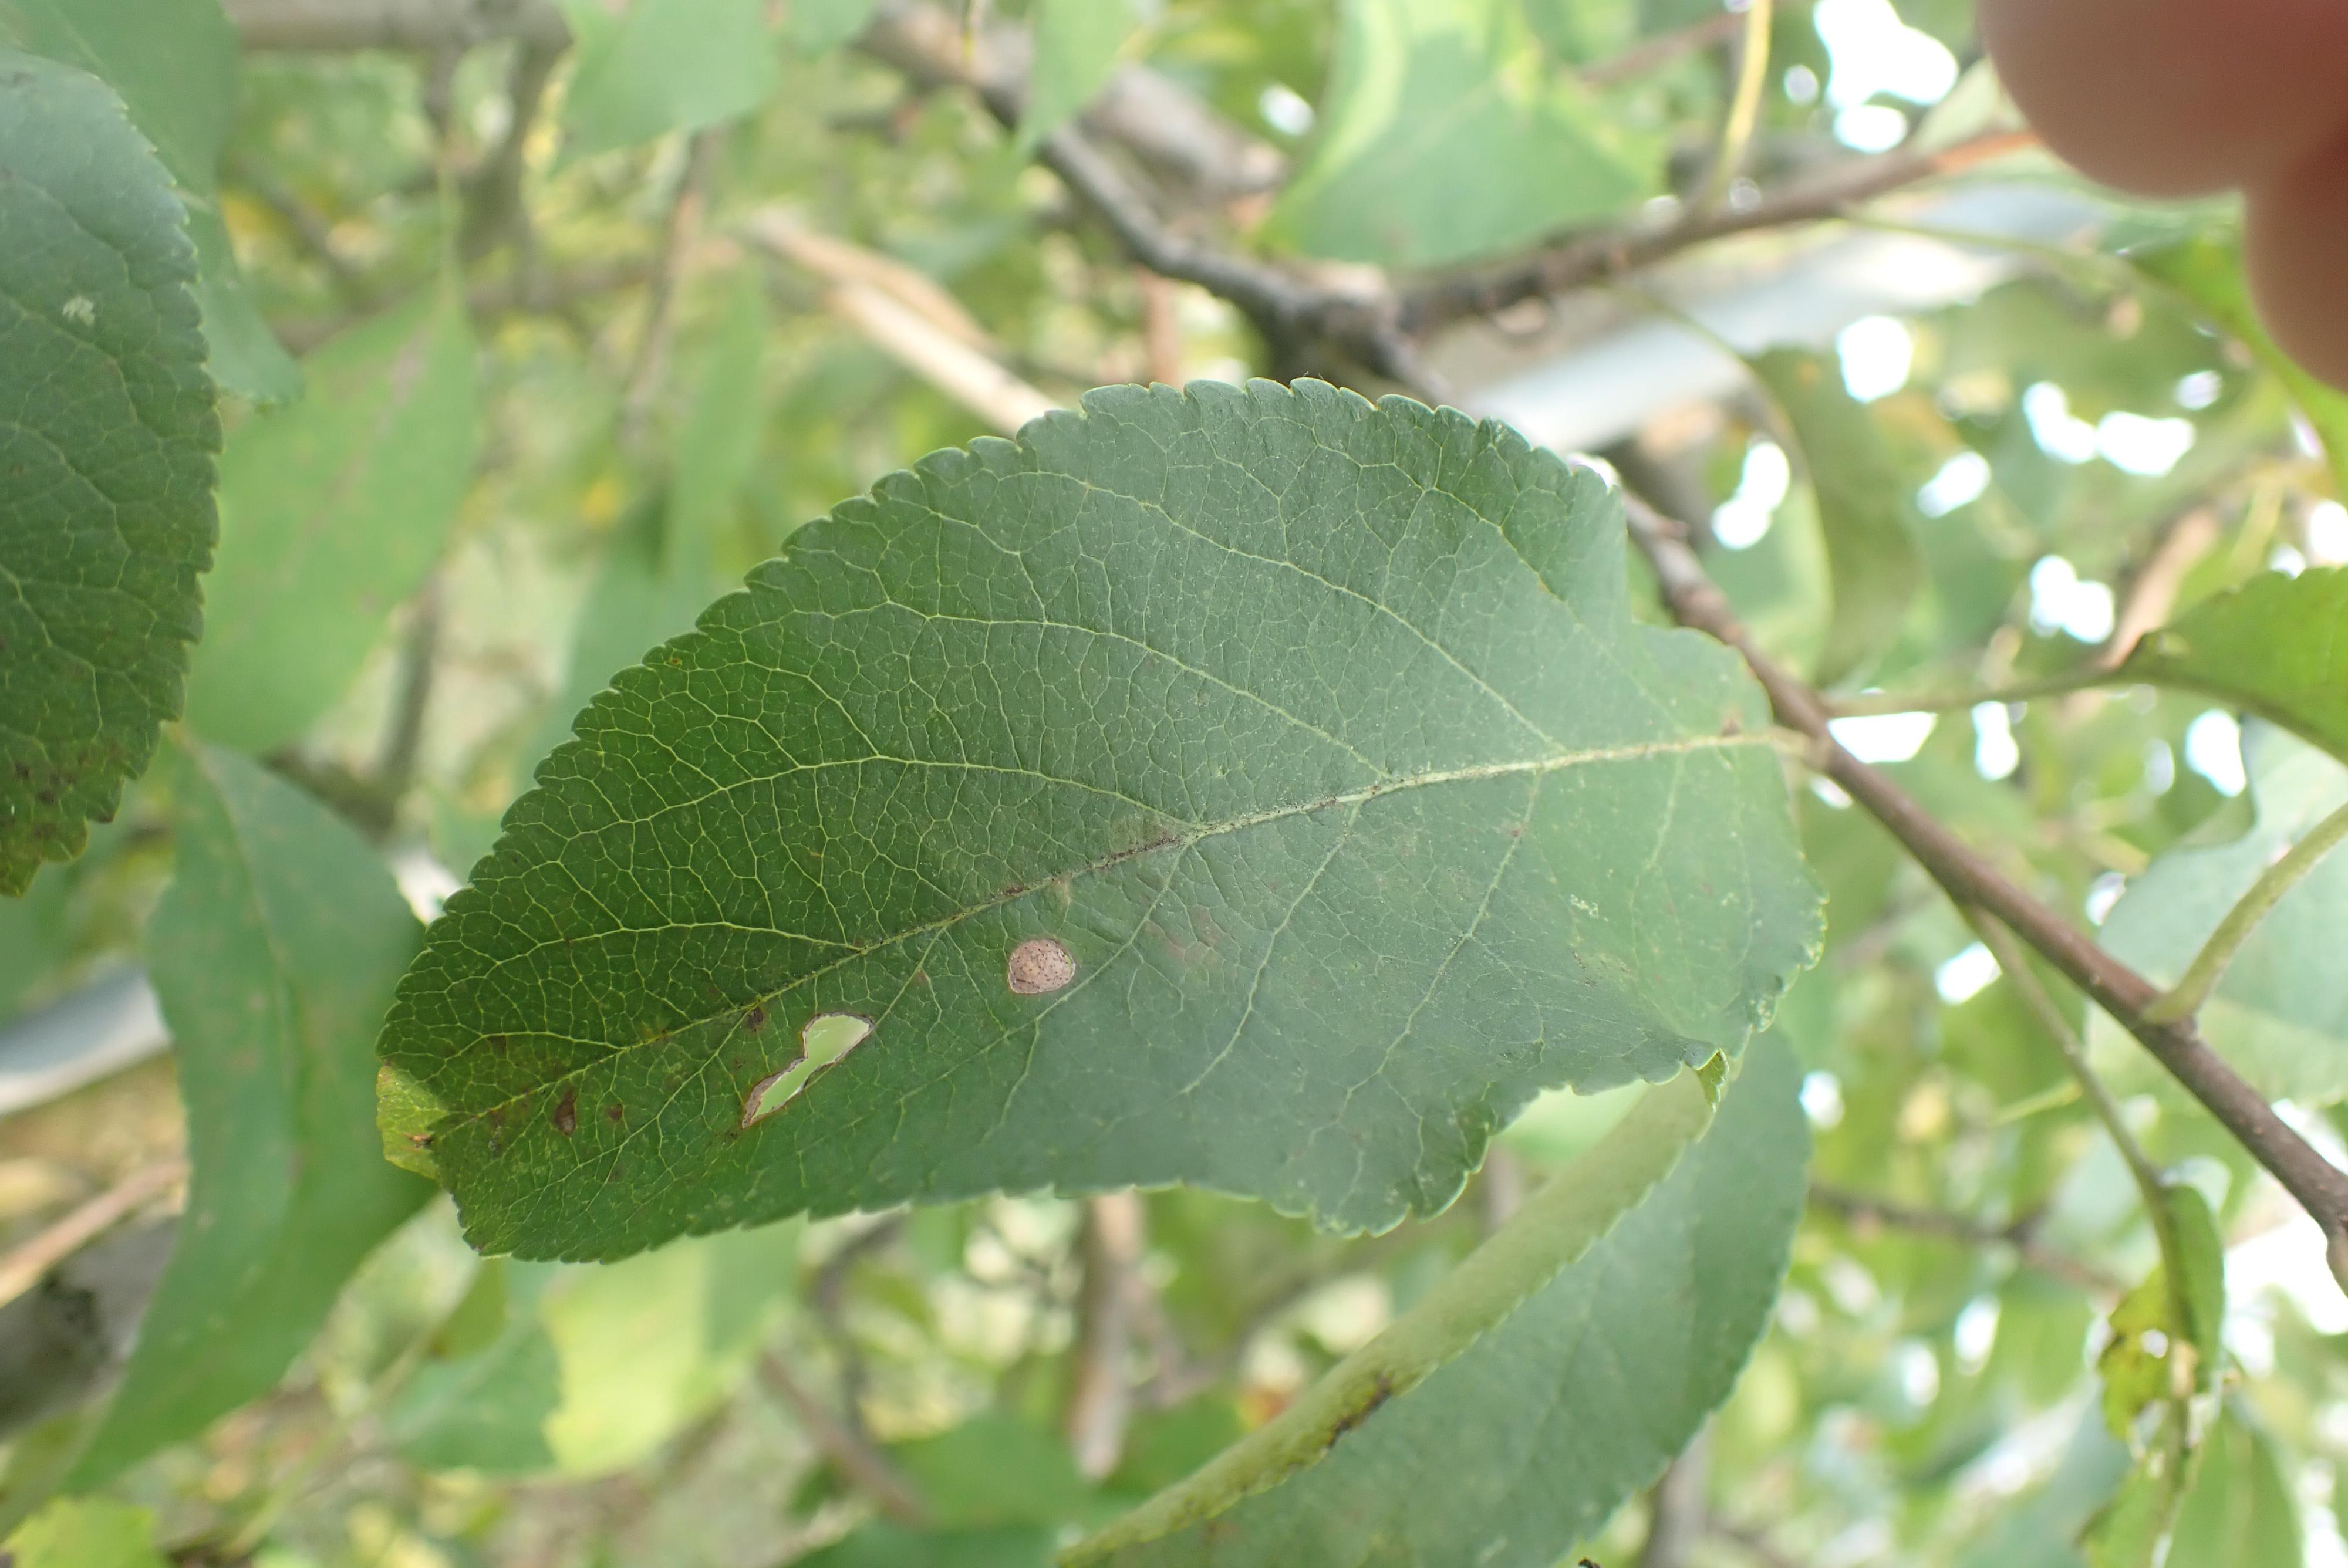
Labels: rust